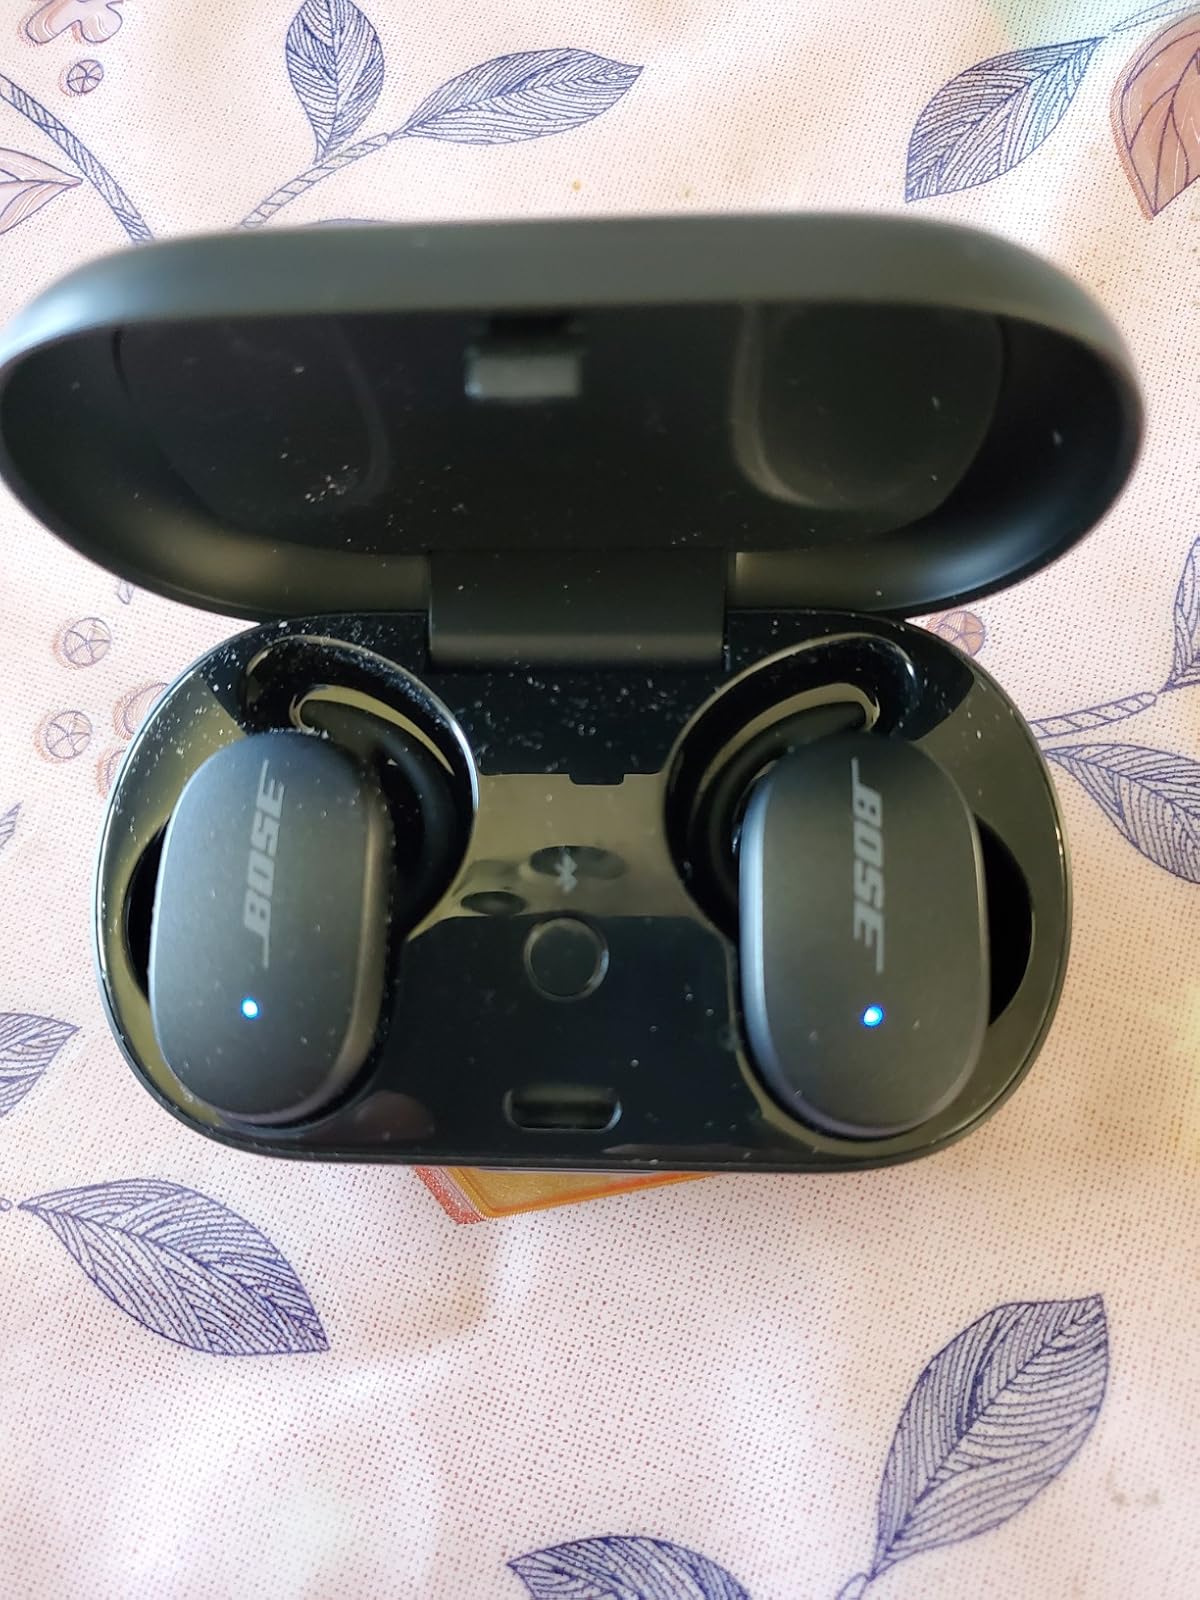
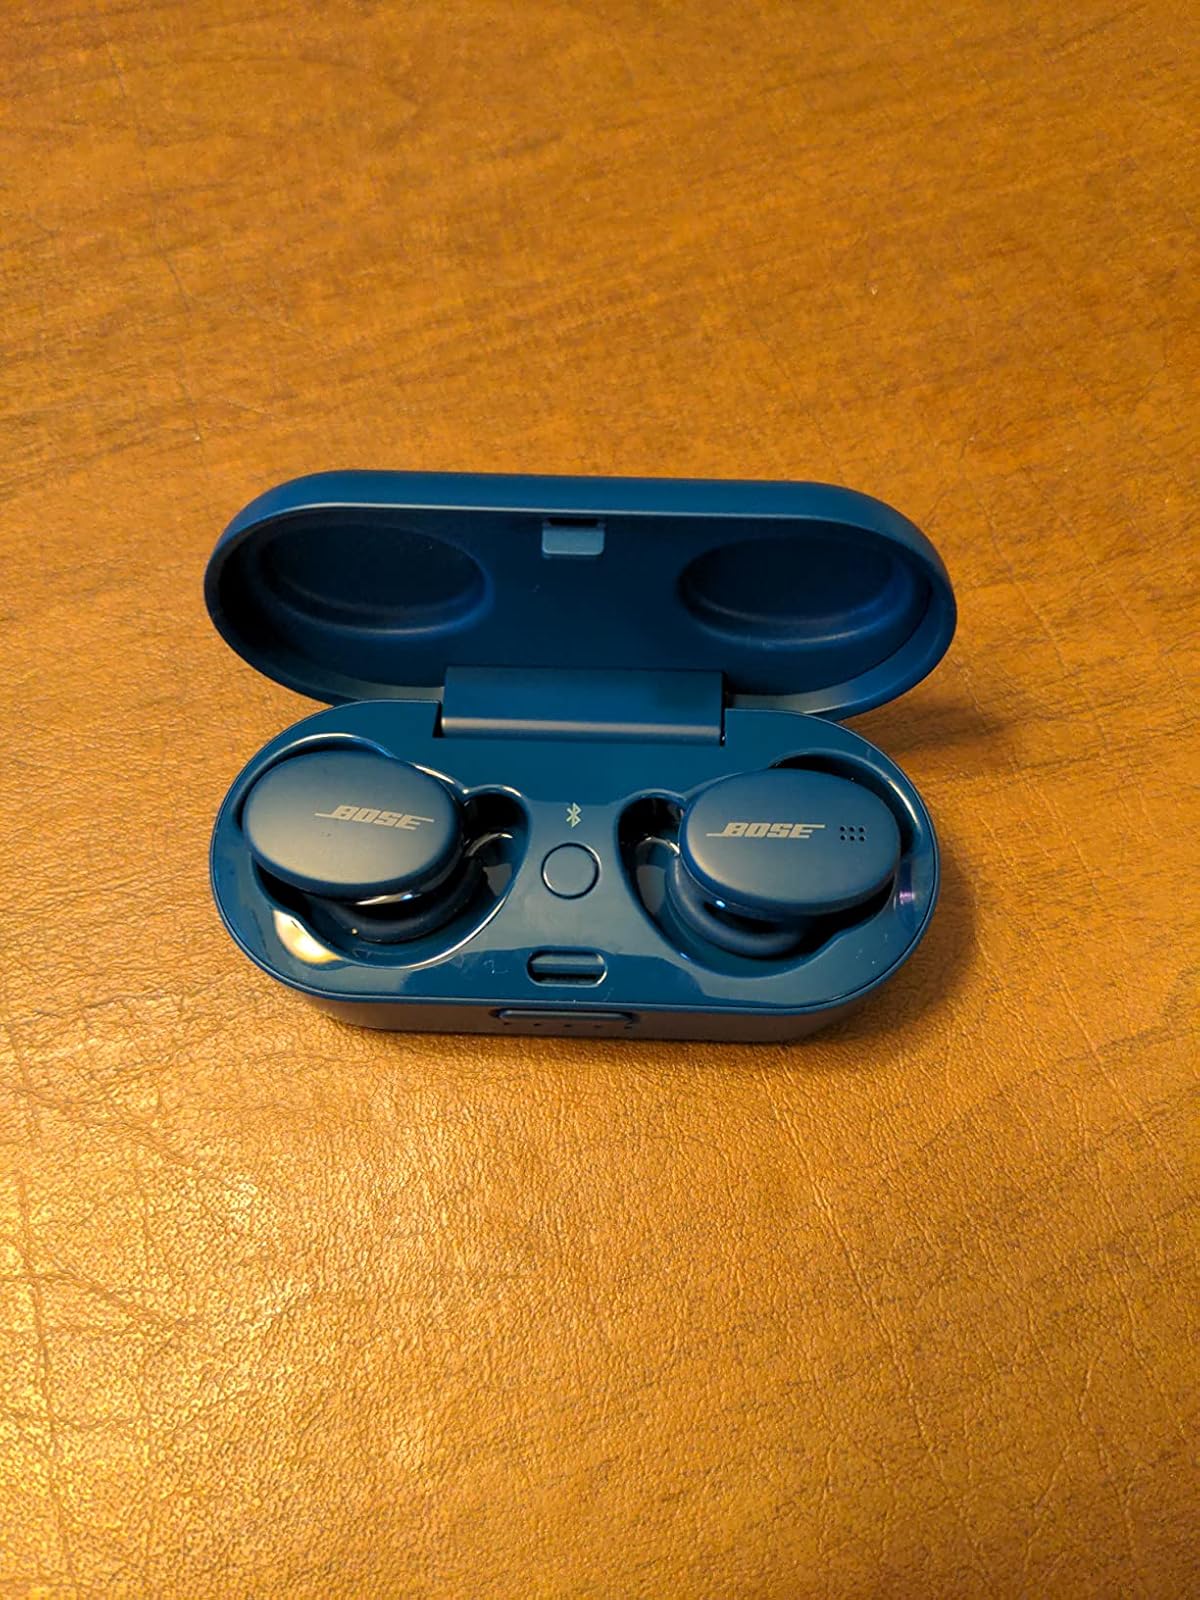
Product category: earbuds
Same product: no